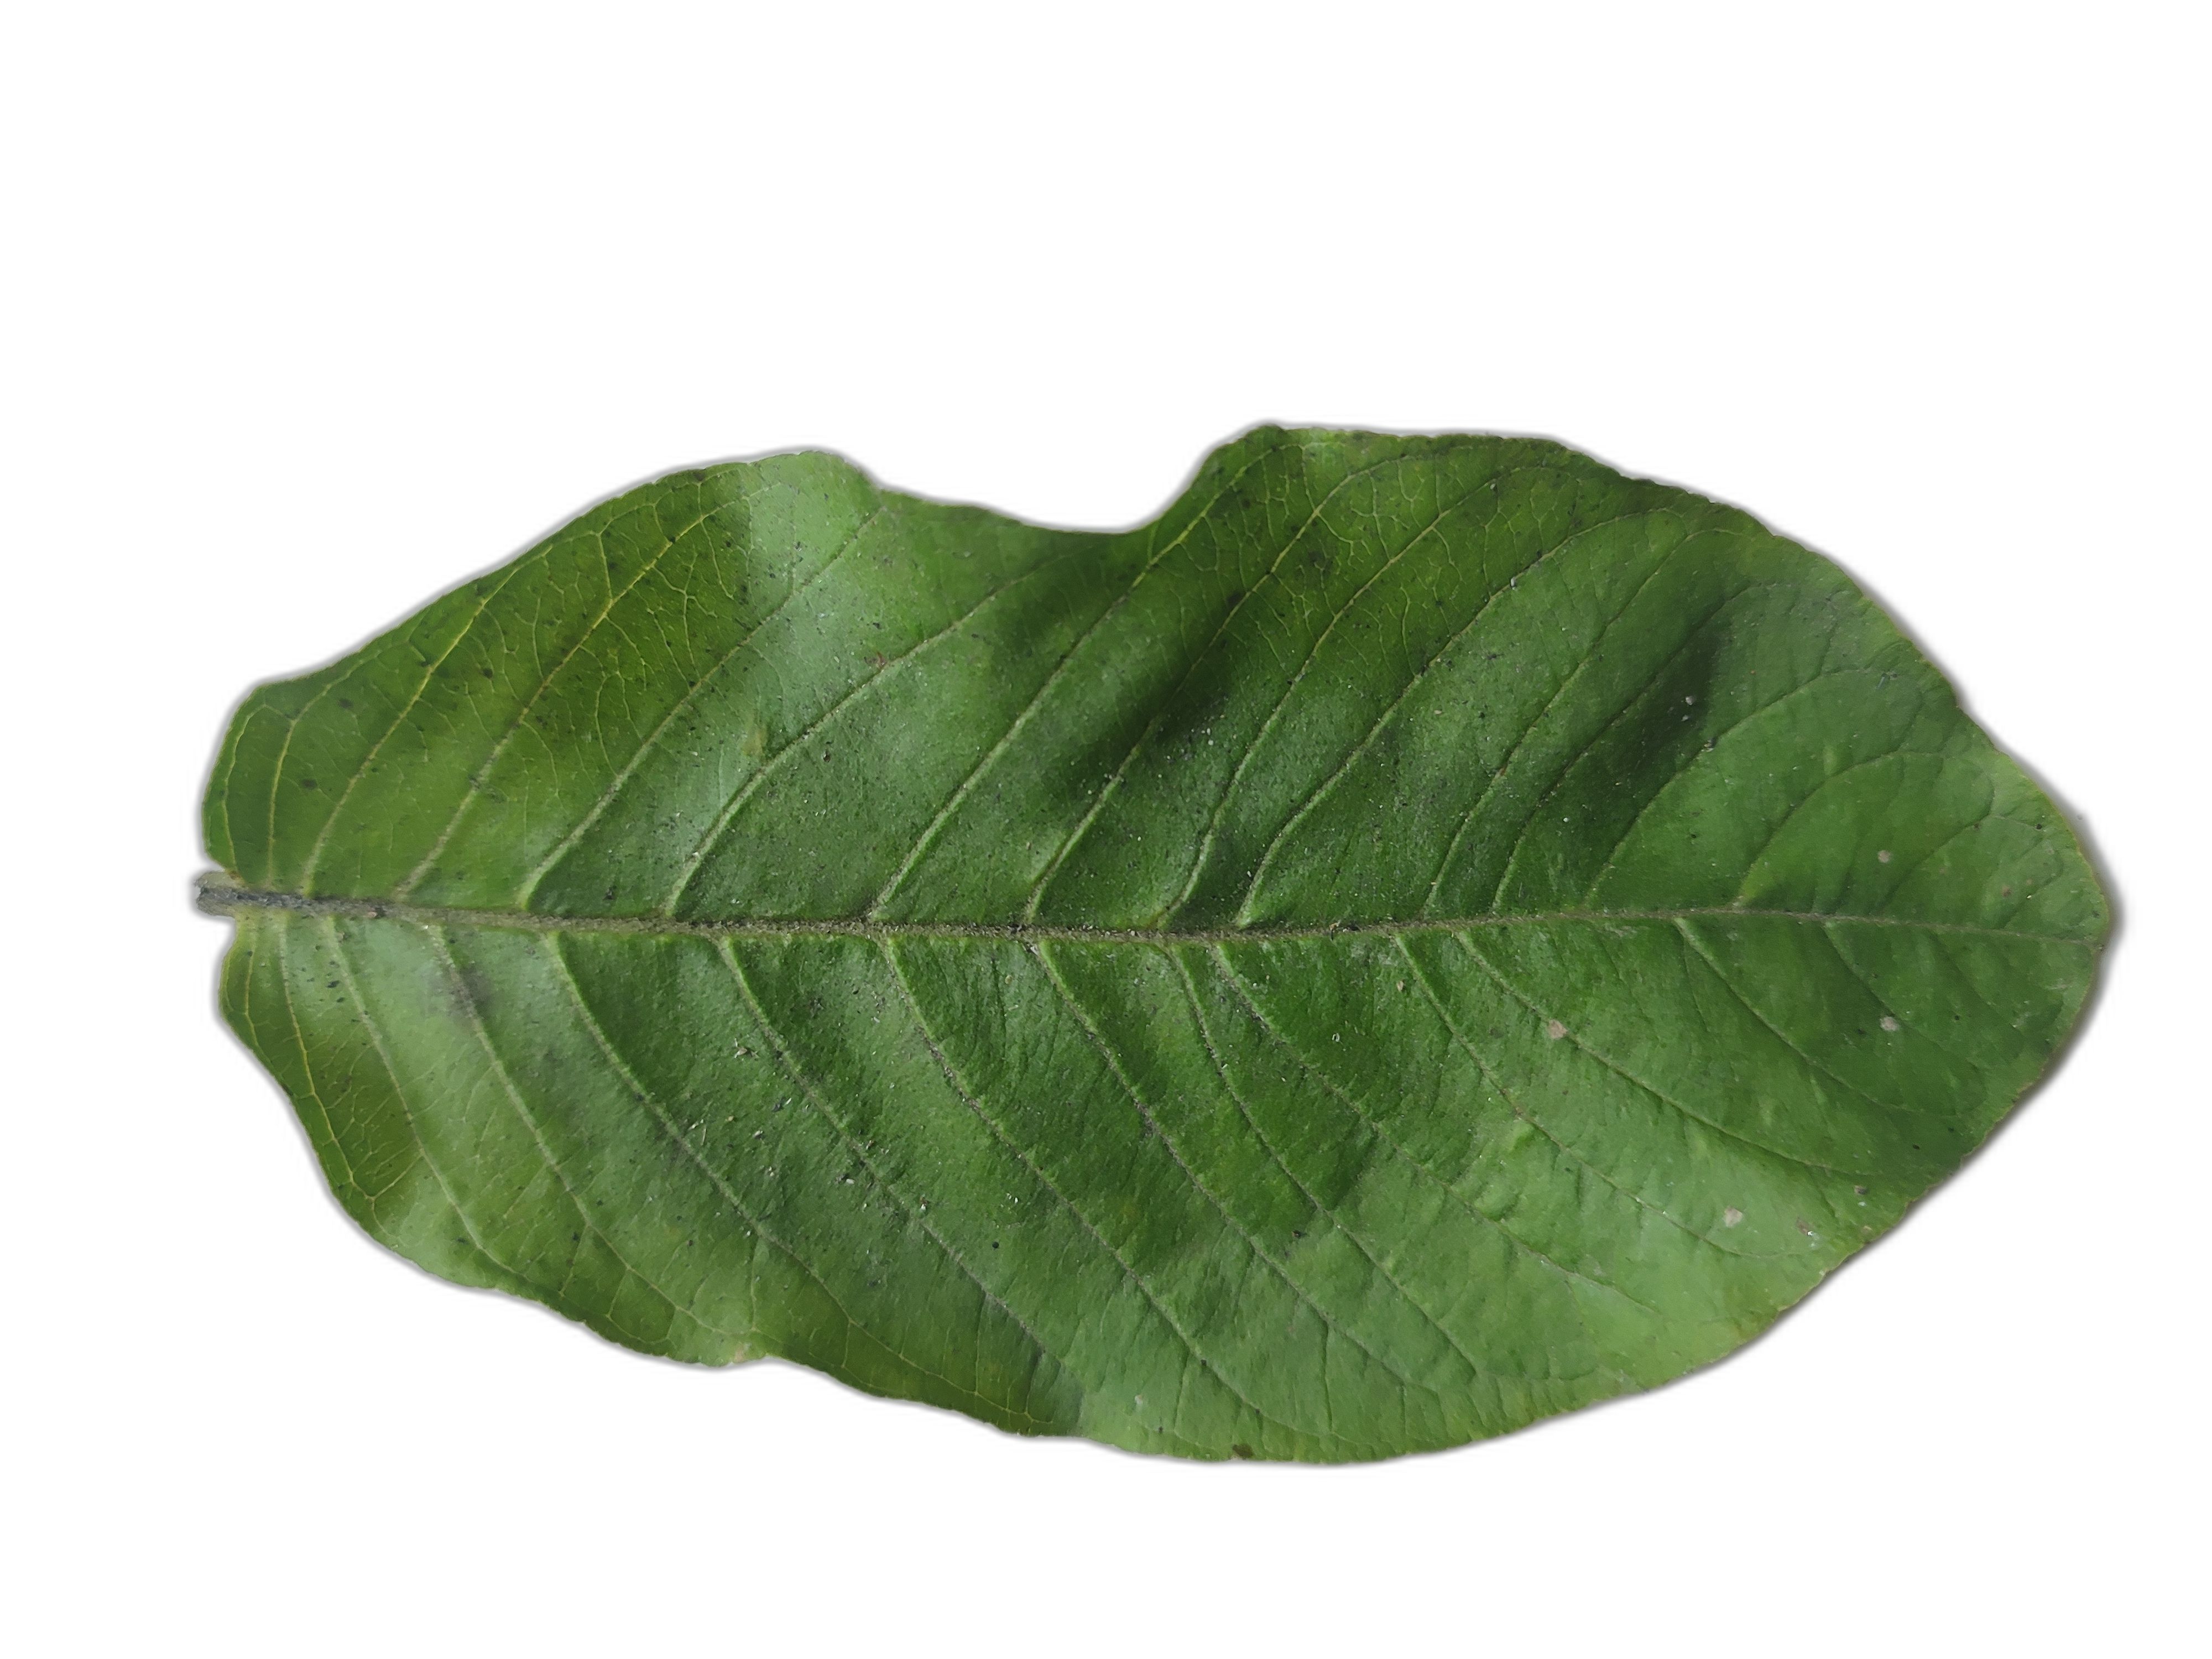
Plant part: leaf
Disease: Healthy